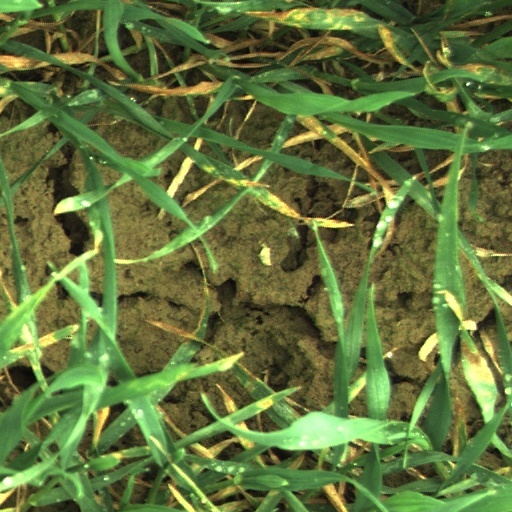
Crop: wheat